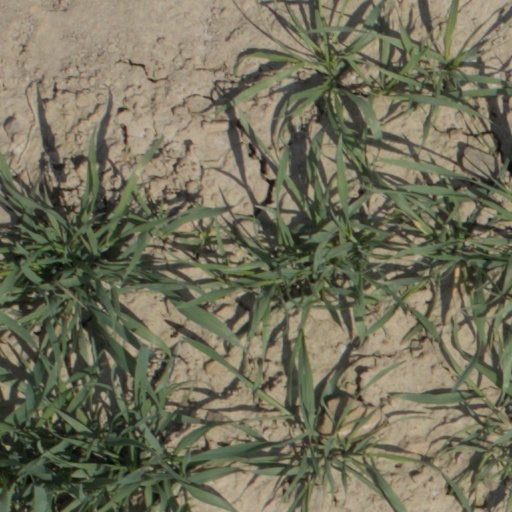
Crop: wheat